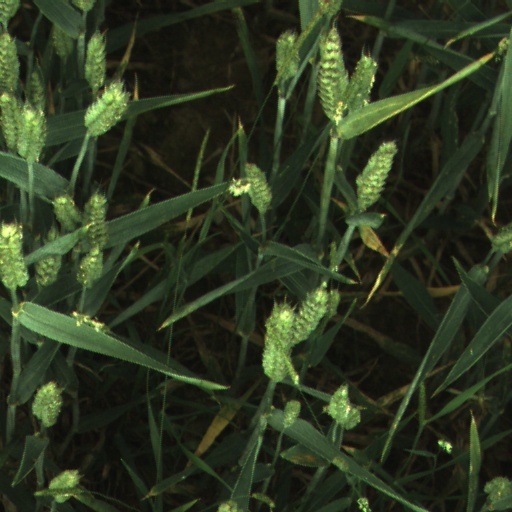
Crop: wheat